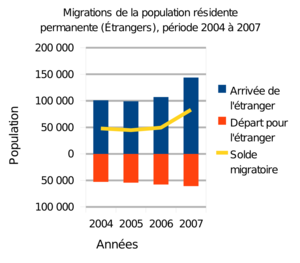
Migrations de la population résidente permanente (Étrangers), période 2004 à 2007
Les flux de migration suisse à partir du XVᵉ siècle, sont variés. La Suisse, à différentes époques, s'est révélée être une terre d'accueil pour les étrangers. Parfois ce sont les Suisses qui, au cours de l'histoire, ont dû ou ont fait le choix de quitter leur pays.